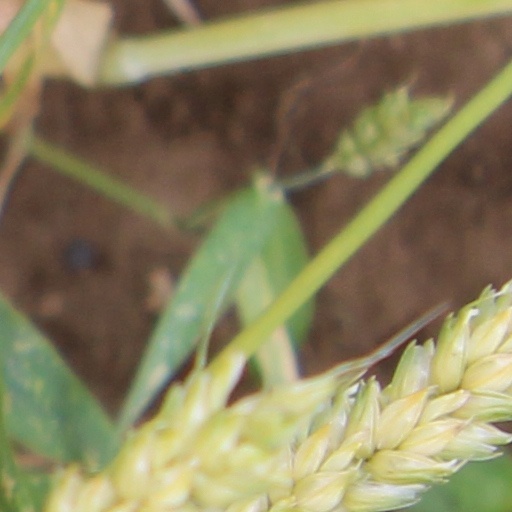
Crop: wheat